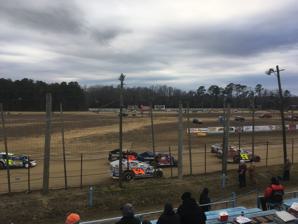
Building: Georgetown Speedway
Country: United States of America
Year built: 1949
Georgetown Speedway Modified and sportsman cars at Georgetown Speedway Location Georgetown, Delaware Time zone UTC−5 / −4 ( DST ) Operator BD Motorsports Media LLC Opened 1949 Oval Surface Clay Length 0.5 miles (0.8 km) Turns 4 Georgetown Speedway is a speedway located at the intersection of U.S. Route 113 and Speedway Road in Georgetown, Delaware . The track is a 40-minute drive from Ocean City, Maryland and miles from the Delaware Beaches . Attendance on some nights is boosted by fans coming via the Cape May–Lewes Ferry from New Jersey . Georgetown Speedway features a fast, half-mile clay oval that produces high speeds and thrilling racing action. The facility has grandstands, parking, a large, flat pit area, and room for overnight camping. Constructed in 1949 by businessman and auto racing pioneer Melvin L. Joseph, Georgetown Speedway is not only an historic landmark in Delaware, but is well known across the country for its role in the development of stock car racing as it is known today. After sitting silent for a number of years the speedway was reopened in May 2006. In 2015 the track was slightly shortened by reconfiguring turns one and two, bringing them in several feet further. The track had previously been believed to be measured as a half mile on the inside; now it is believed to be measured as a half mile on the outside. BD Motorsports Media LLC is managing the speedway's operations since 2016. A special-events schedule of high-profile programs was planned to bring some of the region's top talent to Sussex County, Delaware. The current management team revamped the track throughout the 2016 season, including fresh paint, new improved signage, track maintenance equipment, and a revamped sound system. Multiple touring series, including Big/Small Block Modifieds, Super Late Models, and 360 Sprint cars are now featured at the track. More improvements were announced for the 2017 season such as a lap counter and scoreboard that was purchased from the former Thunder Valley Speedway in Central City, Pennsylvania . References